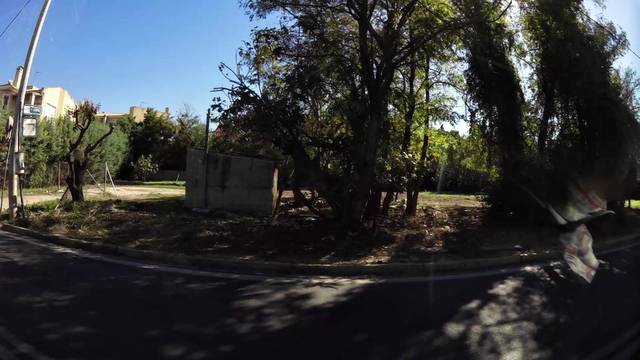
Region: Greece
Coordinates: 38.081, 23.796